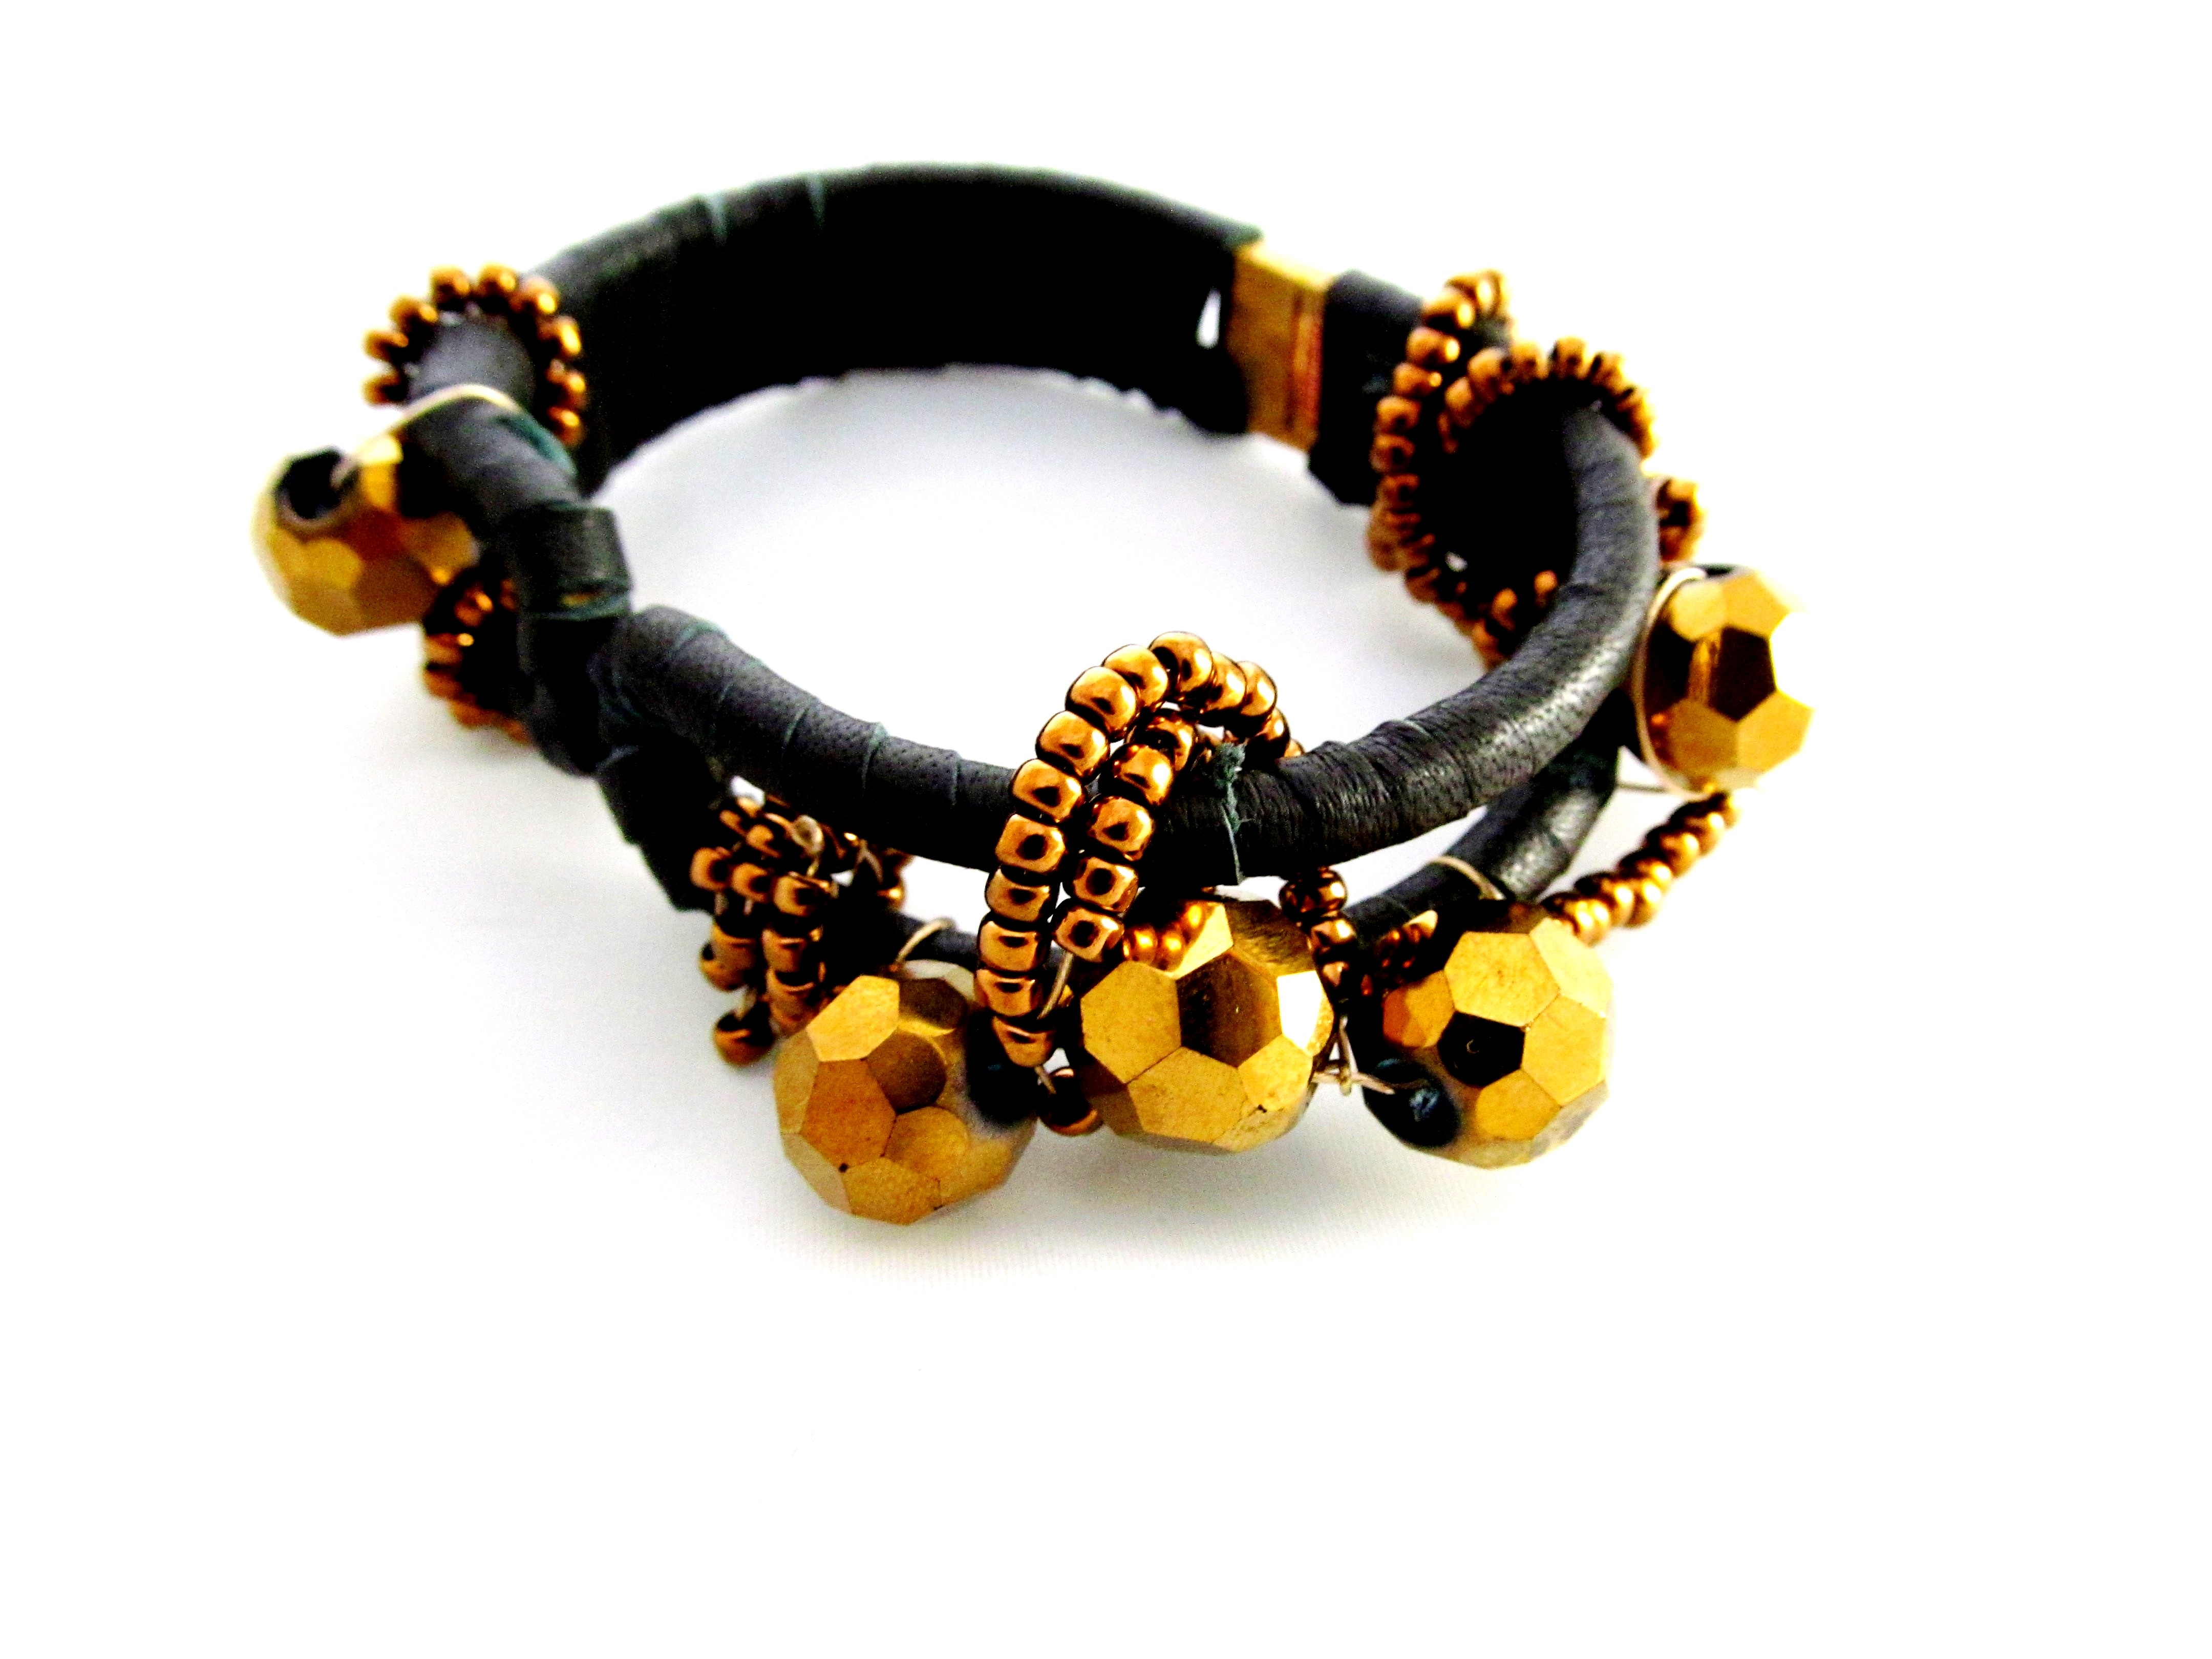
girl, woman, vintage, chain, female, gift, shine, fashion, yellow, bead, jewelry, necklace, bracelet, jewellery, jewel, luxury, design, accessories, style, elegant, rich, expensive, glamour, amber, gemstone, accessory, precious, jewelry woman, fashion accessory